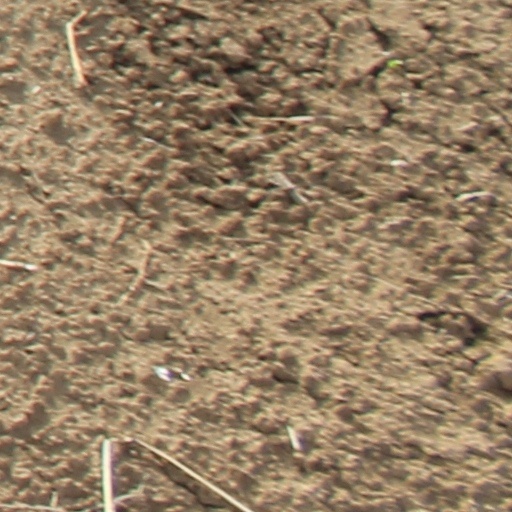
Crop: wheat